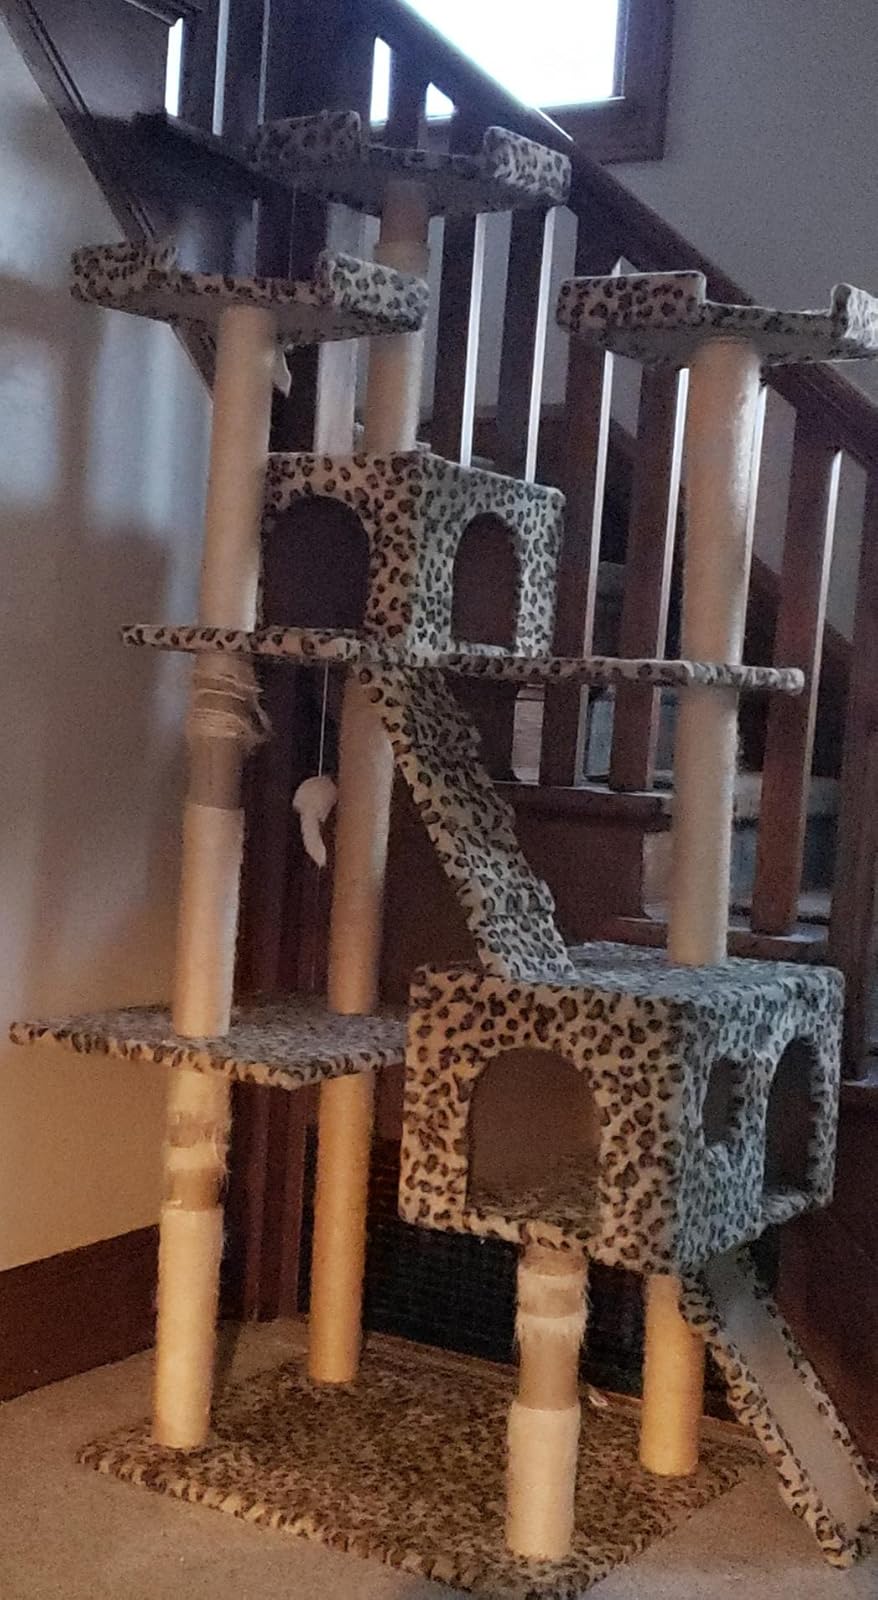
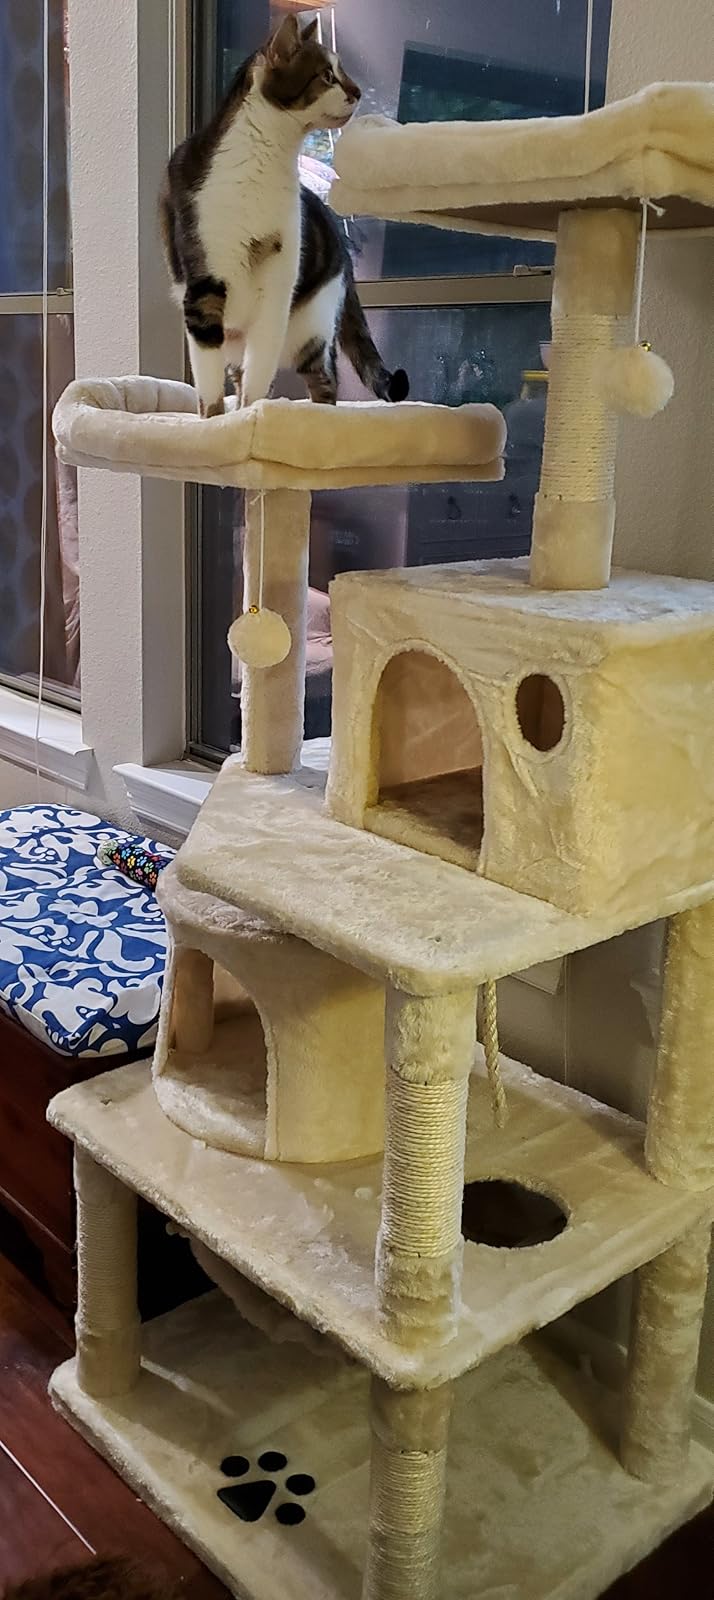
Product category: items_cat tree
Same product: no